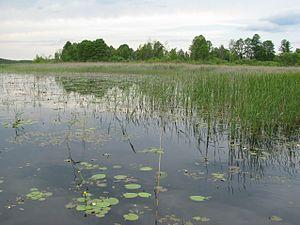
Le parc national de Polésie est un parc national créé en 1990 situé dans la voïvodie de Lublin en Pologne.